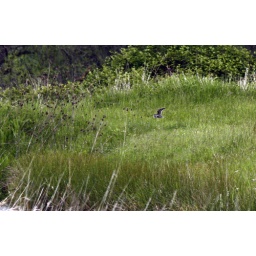
Sand piper flying low over some grass and spring flowers. 2010 May 18_4790